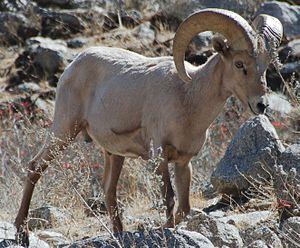
Le parc d'État du désert d'Anza-Borrego est une réserve naturelle située à l’ouest des États-Unis, dans l'État de Californie. Il s'agit du plus grand parc d'État de Californie, et du second parc d'Etat américain en dehors de l’Alaska, couvrant 240 000 ha.
Les montagnes San Andres constituent une cordillère située dans le Sud-Ouest de l'État américain du Nouveau-Mexique, dans les comtés de Socorro, Sierra et Doña Ana. Cette chaîne s'étend sur environ 120 km du nord au sud, mais sa largeur est d'à peu près 19 km seulement à l'endroit le plus large. Le plus haut pic est le pic Salinas qui culmine à 2 733 m d'altitude.